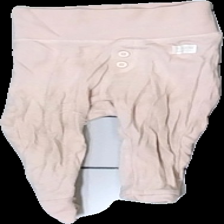
View: front
Type: Trousers
Category: Children
Brand: Not in the list
Brand text on label: tiny one
Colors: Pink
Material: 100% cotton
Cut: Regular
Size: 74
Season: All
Stains: Major
Price range: <50
Recommended usage: Export